Australian cricket team in New Zealand in 1909–10

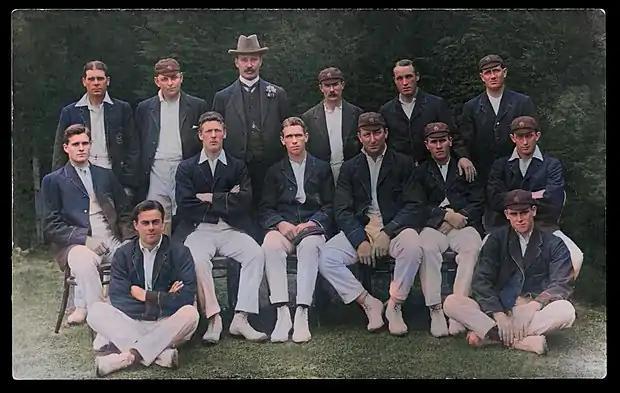
Back Row: C.R. Gorry, N. Dodds, A.C.K. Mackenzie "(Manager)", T.S. Warne, A.J.Y Hopkins, D.B.M. Smith Middle Row: C. Kelleway, A.C. Facy, E.R. Mayne, W.W. Armstrong "(Captain)", S.H. Emery, C.E. Simpson Front Row: W. Bardsley "(Vice-captain)", W.J. Whitty

On 14 Jan 1910 the Australian Board of Control of Cricket met and appointed a selection committee of Clem Hill, Frank Iredale and Peter McAlister to choose the touring squad and appointed Alick Mackenzie as the tour manager and Australian Board representative. The appointment of Mackenzie to this role was seen as a reward for his services to Australian cricket after a long career. The 1909/10 season was his last in competitive cricket. It was his second tour of New Zealand having previously toured with the New South Wales side in 1893/94.